Theory of sonics

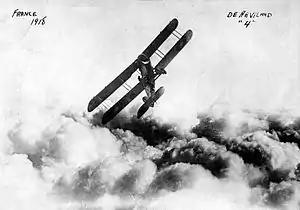
No. 55 squadron of DH4s, the first aircraft to go into active service fitted with the C.C. Gear, arrived in France on 6 March 1917.

If v is the velocity of which waves travel along the pipe, and n the number of the revolutions of the crank a, then the wavelength λ is: